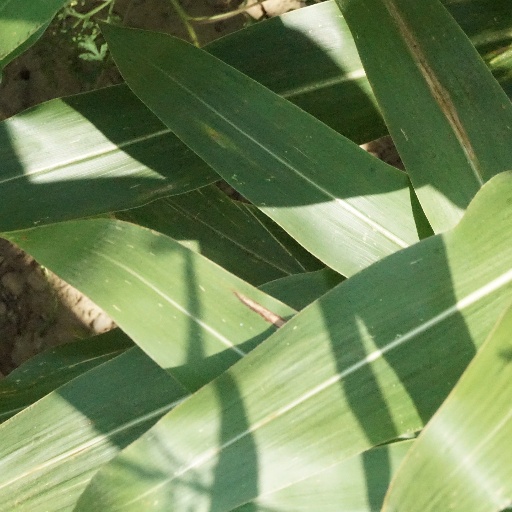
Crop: maize; corn